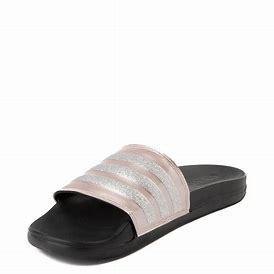
Brand: Adidas
Model: Adilette Comfort